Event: Nepal Earthquake
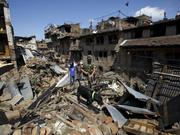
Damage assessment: damage